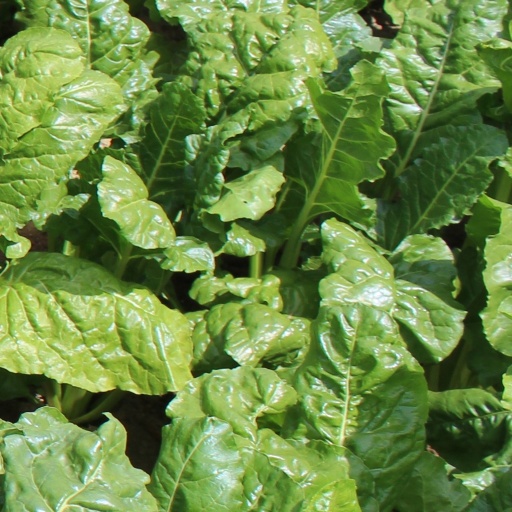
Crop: sugar beet